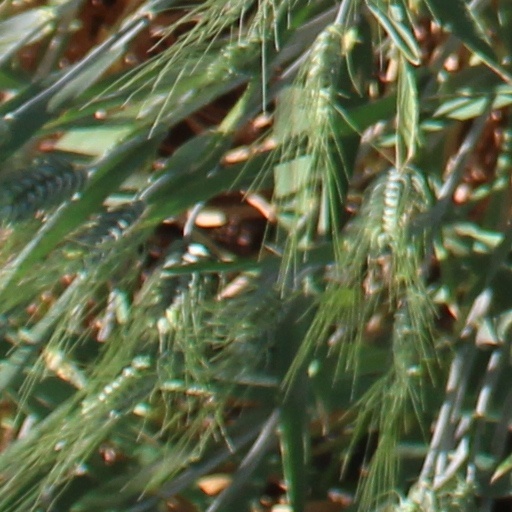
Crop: wheat